Duquesne Country and Athletic Club

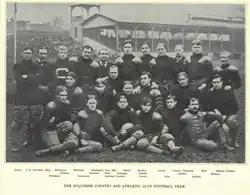
The 1899 team at Expo Park

Duquesne fielded the best team in Pittsburgh since 1895. In 1898 the Duquesnes decided to build an even better team. After the 1897 season, the club had signed a number of good players to contracts for the next year. However at this time, many of the players went into the army in the spring to fight in the Spanish–American War. This led the Duquesnes to sign replacements for those players in the army. While this at first looked to be a bad sign for Duquesne for the 1898 season, it later became a blessing in disguise. Many of replacement player that were signed proved to perform better than the originals. Then when the war ended in just a few short months and the original players returned home, the Duquesnes suddenly found themselves with a load of expensive stars. In fact it became apparent that the bench-warmers for the Duquesnes would actually be star players on lesser teams. Those players, end Tommy Randolph, tackle Otto Wagonhurst, guard John Wienstein, and back Don McNeil would have been regulars for the rival Pittsburgh Athletic Club.